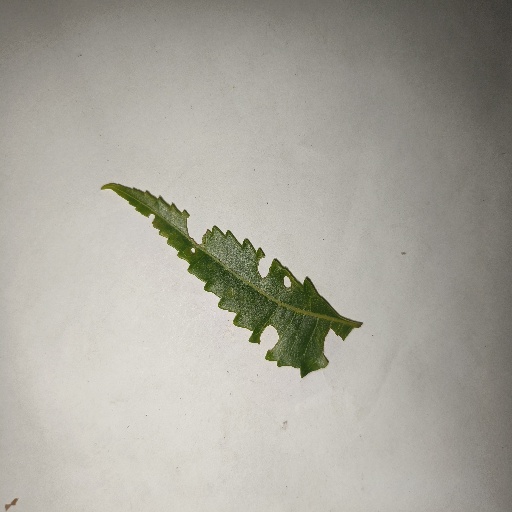
Species: Neem
Leaf condition: Shot Hole Leaf